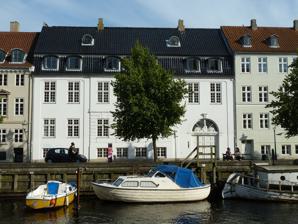
Building: Brøste House
Country: Denmark
Year built: 1785
Brøste House Brøstes Gård The building seen from across the canal General information Architectural style Neoclassical Location Copenhagen , Denmark Country Denmark Completed 1785 Client Thomas Potter Owner Barfoed Group Brøste House ( Danish : Brøstes Gård ), also known as Potter House (Danish: Potters Gård ) after its founder, Thomas Potter , a Scottish born industrialist, is a late 18th-century historic property at Overgaden Oven Vandet 10, overlooking Christianshavn Canal , in the Christianshavn neighbourhood of Copenhagen , Denmark . The building was listed in the Danish registry of protected buildings and places in 1918. It is now owned by Barfoed Group. History Early history In the late 17th century the site was part of four separate properties, listed in Copenhagen's first cadastre from 1689 as No. 112, No. 113, No. 115 and No. 119 in Christianshavn Quarter. These properties were later merged into two. One of them was listed in the new cadastre of 1756 as No. 193 in Christianshavn Quarter and was at that time owned by overkrigskommisær Alexander Walker Ross and Jonas Collin. The other one was listed as No. 197 and belonged to Paul Olsen. The clay pie factory No. 193 seen in a detail from Christian Gedde's map of Christianshavn Quarter, 1757 No 193 had previously been the site of both a cloth and an arrow factory. It was later acquired by Alexander Walker Ross and Jonas Collin and used for the establishment of a clay pipe factory. The clay pipe factory was granted a royal monopoly. In 1752, Severin Ottosen Ferslev was employed as manager of the factory. In circa 1855, he bought it from the owners (deed: 11 February 1755). Already in May 1866, Kjøbenhavnske Danske Post-Tidender« printed an advert for Ferslev's pipes. For some reason, however, he did not acquire citizenship as a pipe manufacturer and as a tea-and-porcelain merchant until 19 September 1759. Thomas Potter In 1779, No. 193 was sold by public auction for r 3,360 Danish rigsdaler to  Thomas Potter (1746–1811). Born in Edinburgh , he had emigrated to Denmark at an early age where he founded an iron foundry , Denmark's first, which he moved to his new property from its previous location on rented land at Applebys Plads . The house was built in 1785 to a design by an unknown architect. It had offices on the ground floor, packing in the cellar and his residence on the first floor. Located to the rear of the new building, the foundry manufactured "iron pots in all shapes" as well as everything from nails and bullets to ship anchors. Some of its products were exported to both the East and West Indies . Potter experienced deep personal grief while he lived in the building, losing two wives. Changing owners The Soldiers' Home In 1790, Potter sold the house to a royal mecanicus , Andrew Mitchell, who established a button factory in the building. Poul Morten Johansen, a manufacturer of carriages, acquired the property in 1800. His property was listed as No. 197 in the new cadastre of 1806. In 1808, Johansen sold it to Arent Harboe (1754–1808). He died later that same year and the property was then owned by his widow Marie Dorothea Neumann (1770–1843) until it was ceded to Copenhagen Fire Insurance ( Kjøbenhavns Brandforsikring ) in 1823–1824. Frantz Friderich Güllich (c. 1799-1872), a calico textile printer , was a resident of the building before 1840. He resided on the first floor in 1840 and 1850. The property was home to 26 residents at the 1860 census. Frantz Friderich Güllich (c. 1799-1872) resided on the ground floor with his wife Hansine Frederikke Georgia (née Preisler), their eight children (aged eight to 24), his sister Johane Dorethea Margrethe Güllich, 26-year-old Thomas Friderich Vilhel Güllich, one male servant and two maids. Dorethea Laurine Conradsen (née Møller), widow of the medallist Harald Conradsen , resided on the first floor with her son Rudolph Conradsen, her daughter Emma Conradsen, her granddaughter Oscar Conradsen, lodger Casper Christoffer Brink Siedelin (retired ritmeister), a housekeeper and a maid. Ig Thomsen Christensen, a merchant trading in Iceland, resided on the first floor with his wife Jensine Menulendra (née Abel), their 14-year-old foster daughter Ane Chathrine Jørgensen and one maid. Later residents include the painter Julius Exner who lived there from 1861. In the 1890s, the property was owned by the furniture maker Fritz Hansen and used as a home for veterans. Brøste's house The building in 1915 After the property was acquired by Ulf Brøste (1904–1970), a grocer, he brought his local historic collection of artifacts, images and archeological finds from Christianshavn, and displayed them in the building. Most of the Brøste Collection was later transferred to Frieboeshvile while some artifacts were donated to Christianshavn Local Historic Society and Archives. A statue of Christian IV by William Fredericia used to be seen in a niche in the building but was removed when the company P. Brøste closed in the 1990s and has now been installed in an auditorium at Christianshavn Gymnasium. Architecture The gate The Brøste House is designed in the Neoclassical style and consists of eight bays towards the canal under a black mansard roof . It has only seen a few changes but the original gate was replaced in the 1940s. It was listed by the Danish Heritage Agency in 1918. Current use The building was modernized and converted into offices by C.W. Obel in the 2000s. In 2011, it was acquired by Barfoed Group, a property investment company based in Odense . See also Heering House Steinfass House References